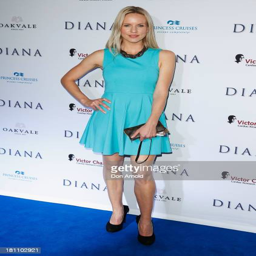
actor arrives at the premiere